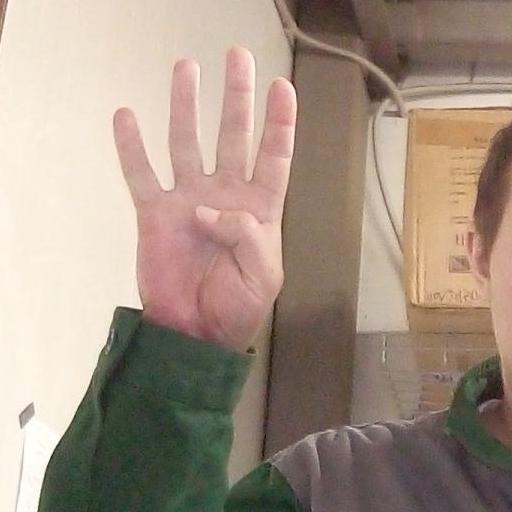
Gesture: four